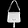
Label: Bag